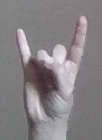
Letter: la